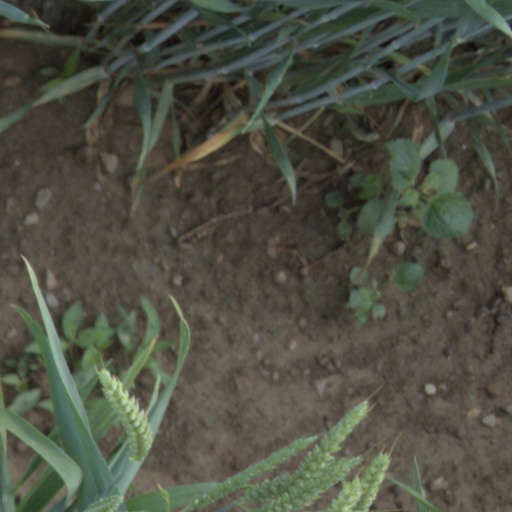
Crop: wheat